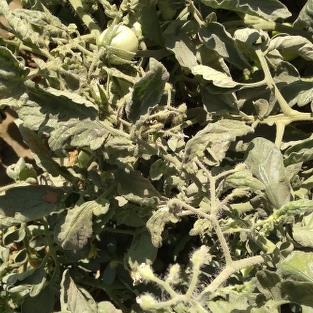
Crop: Tomato
Condition: virosis-d